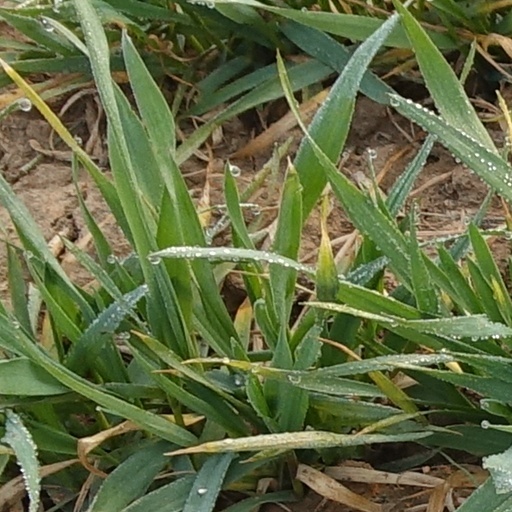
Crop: wheat